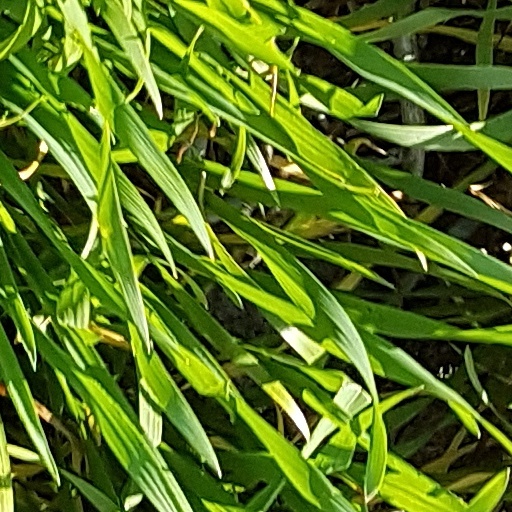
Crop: wheat